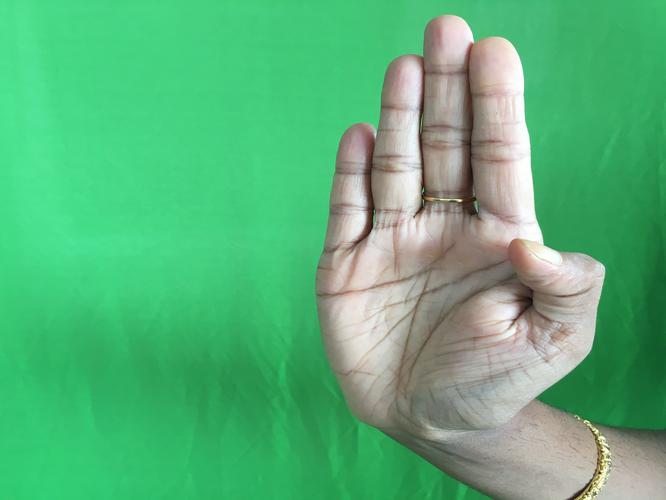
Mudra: Pathaka
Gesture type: single_hand